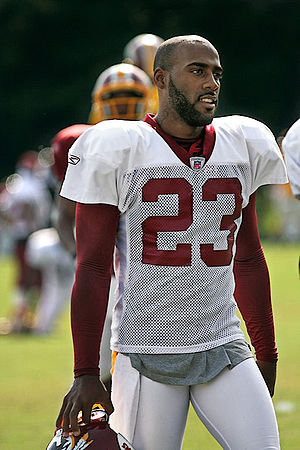
DeAngelo Hall
DeAngelo Hall
DeAngelo Hall er en amerikansk football-spiller, der spiller som cornerback for NFL-holdet Washington Redskins. Han har spillet for holdet siden 2008. Han kom ind i ligaen i 2004, og har tidligere repræsenteret Atlanta Falcons og Oakland Raiders.